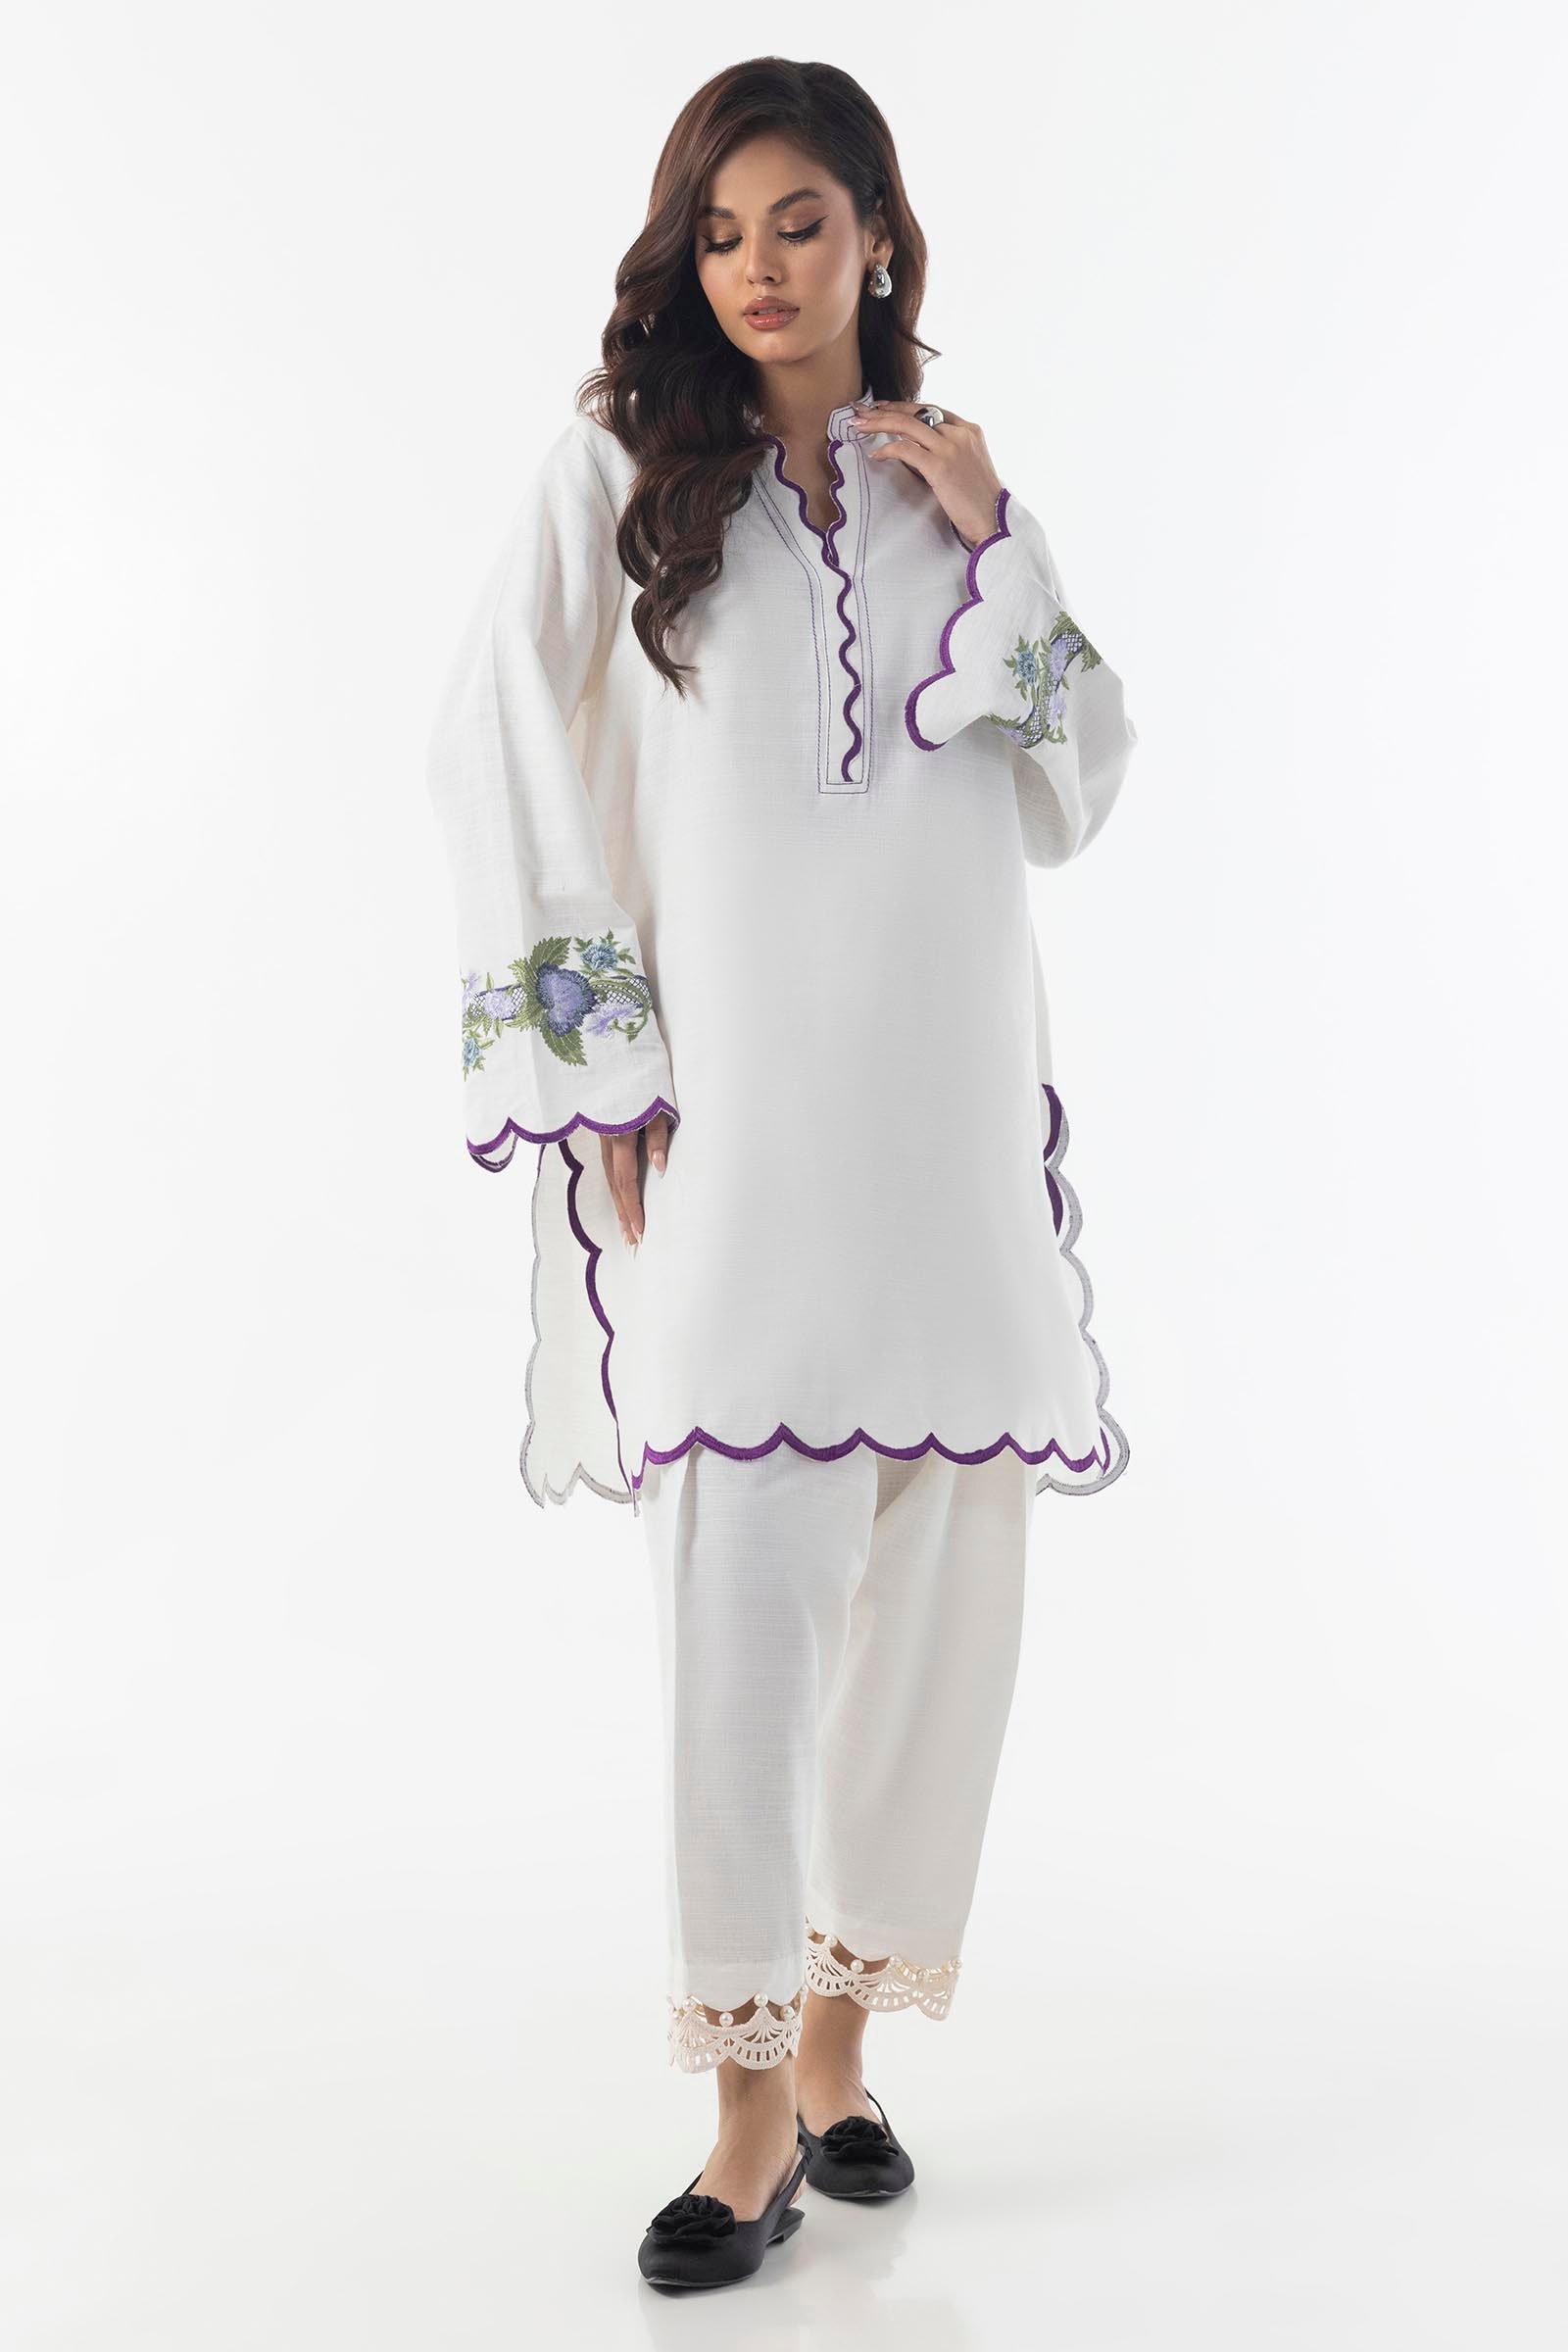
ivory kurta pants